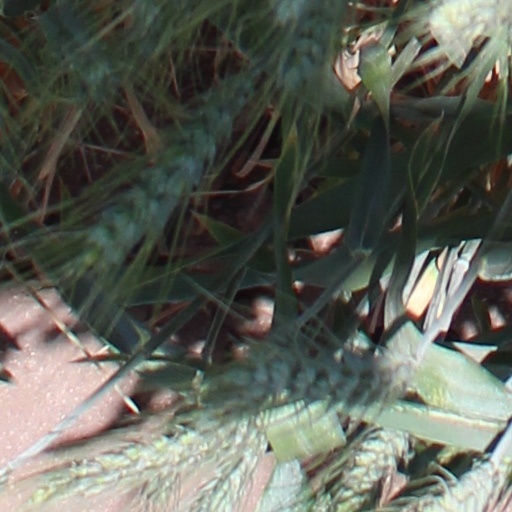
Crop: wheat